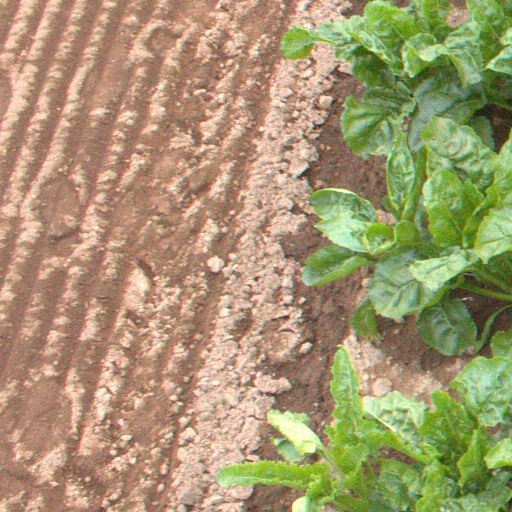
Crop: sugar beet